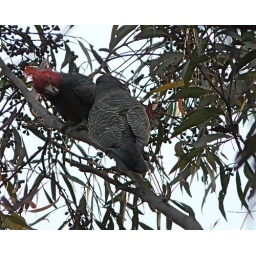
male and female at dusk in the blue mountains